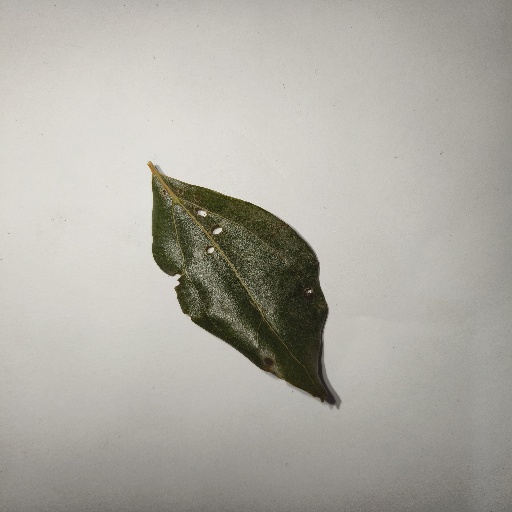
Species: Camphor
Leaf condition: Shot Hole